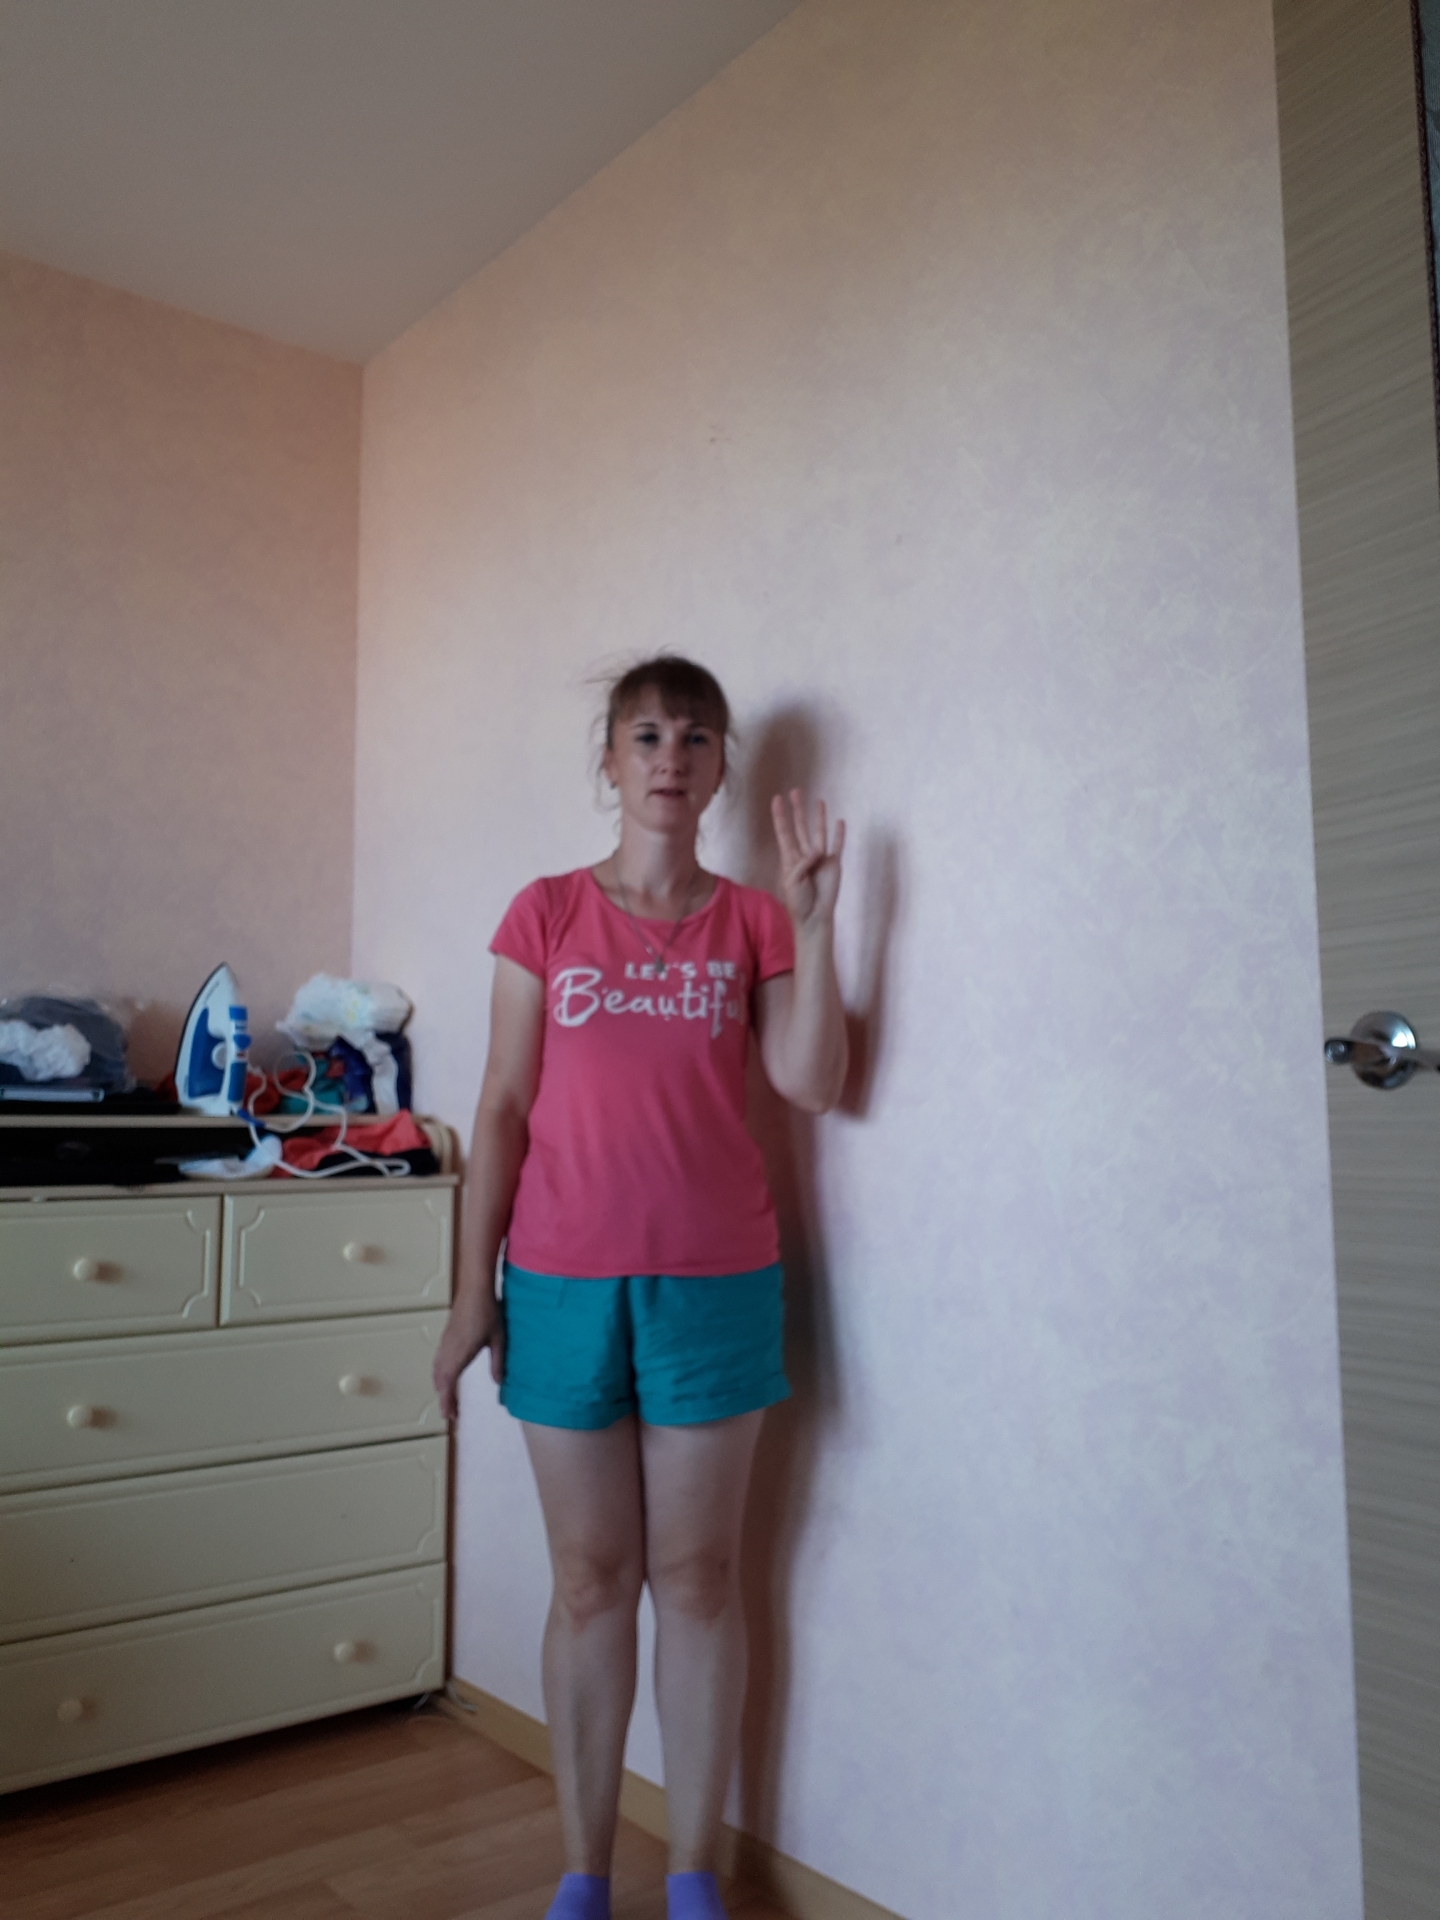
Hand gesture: four